Ain-ul-Mulk's Tomb

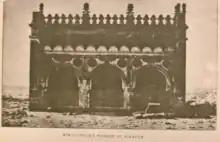
Mosque beside Ain-ul-Mulk's Tomb

A highly decorated mosque is located beside the tomb. A parapet wall runs along the roof, dotted by pot-like finials with domical tops.